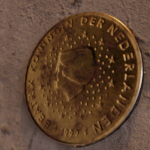
Coin value: 10cents
Country: nl
Edition: 2000